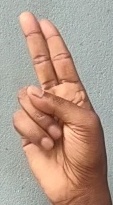
ASL sign: U